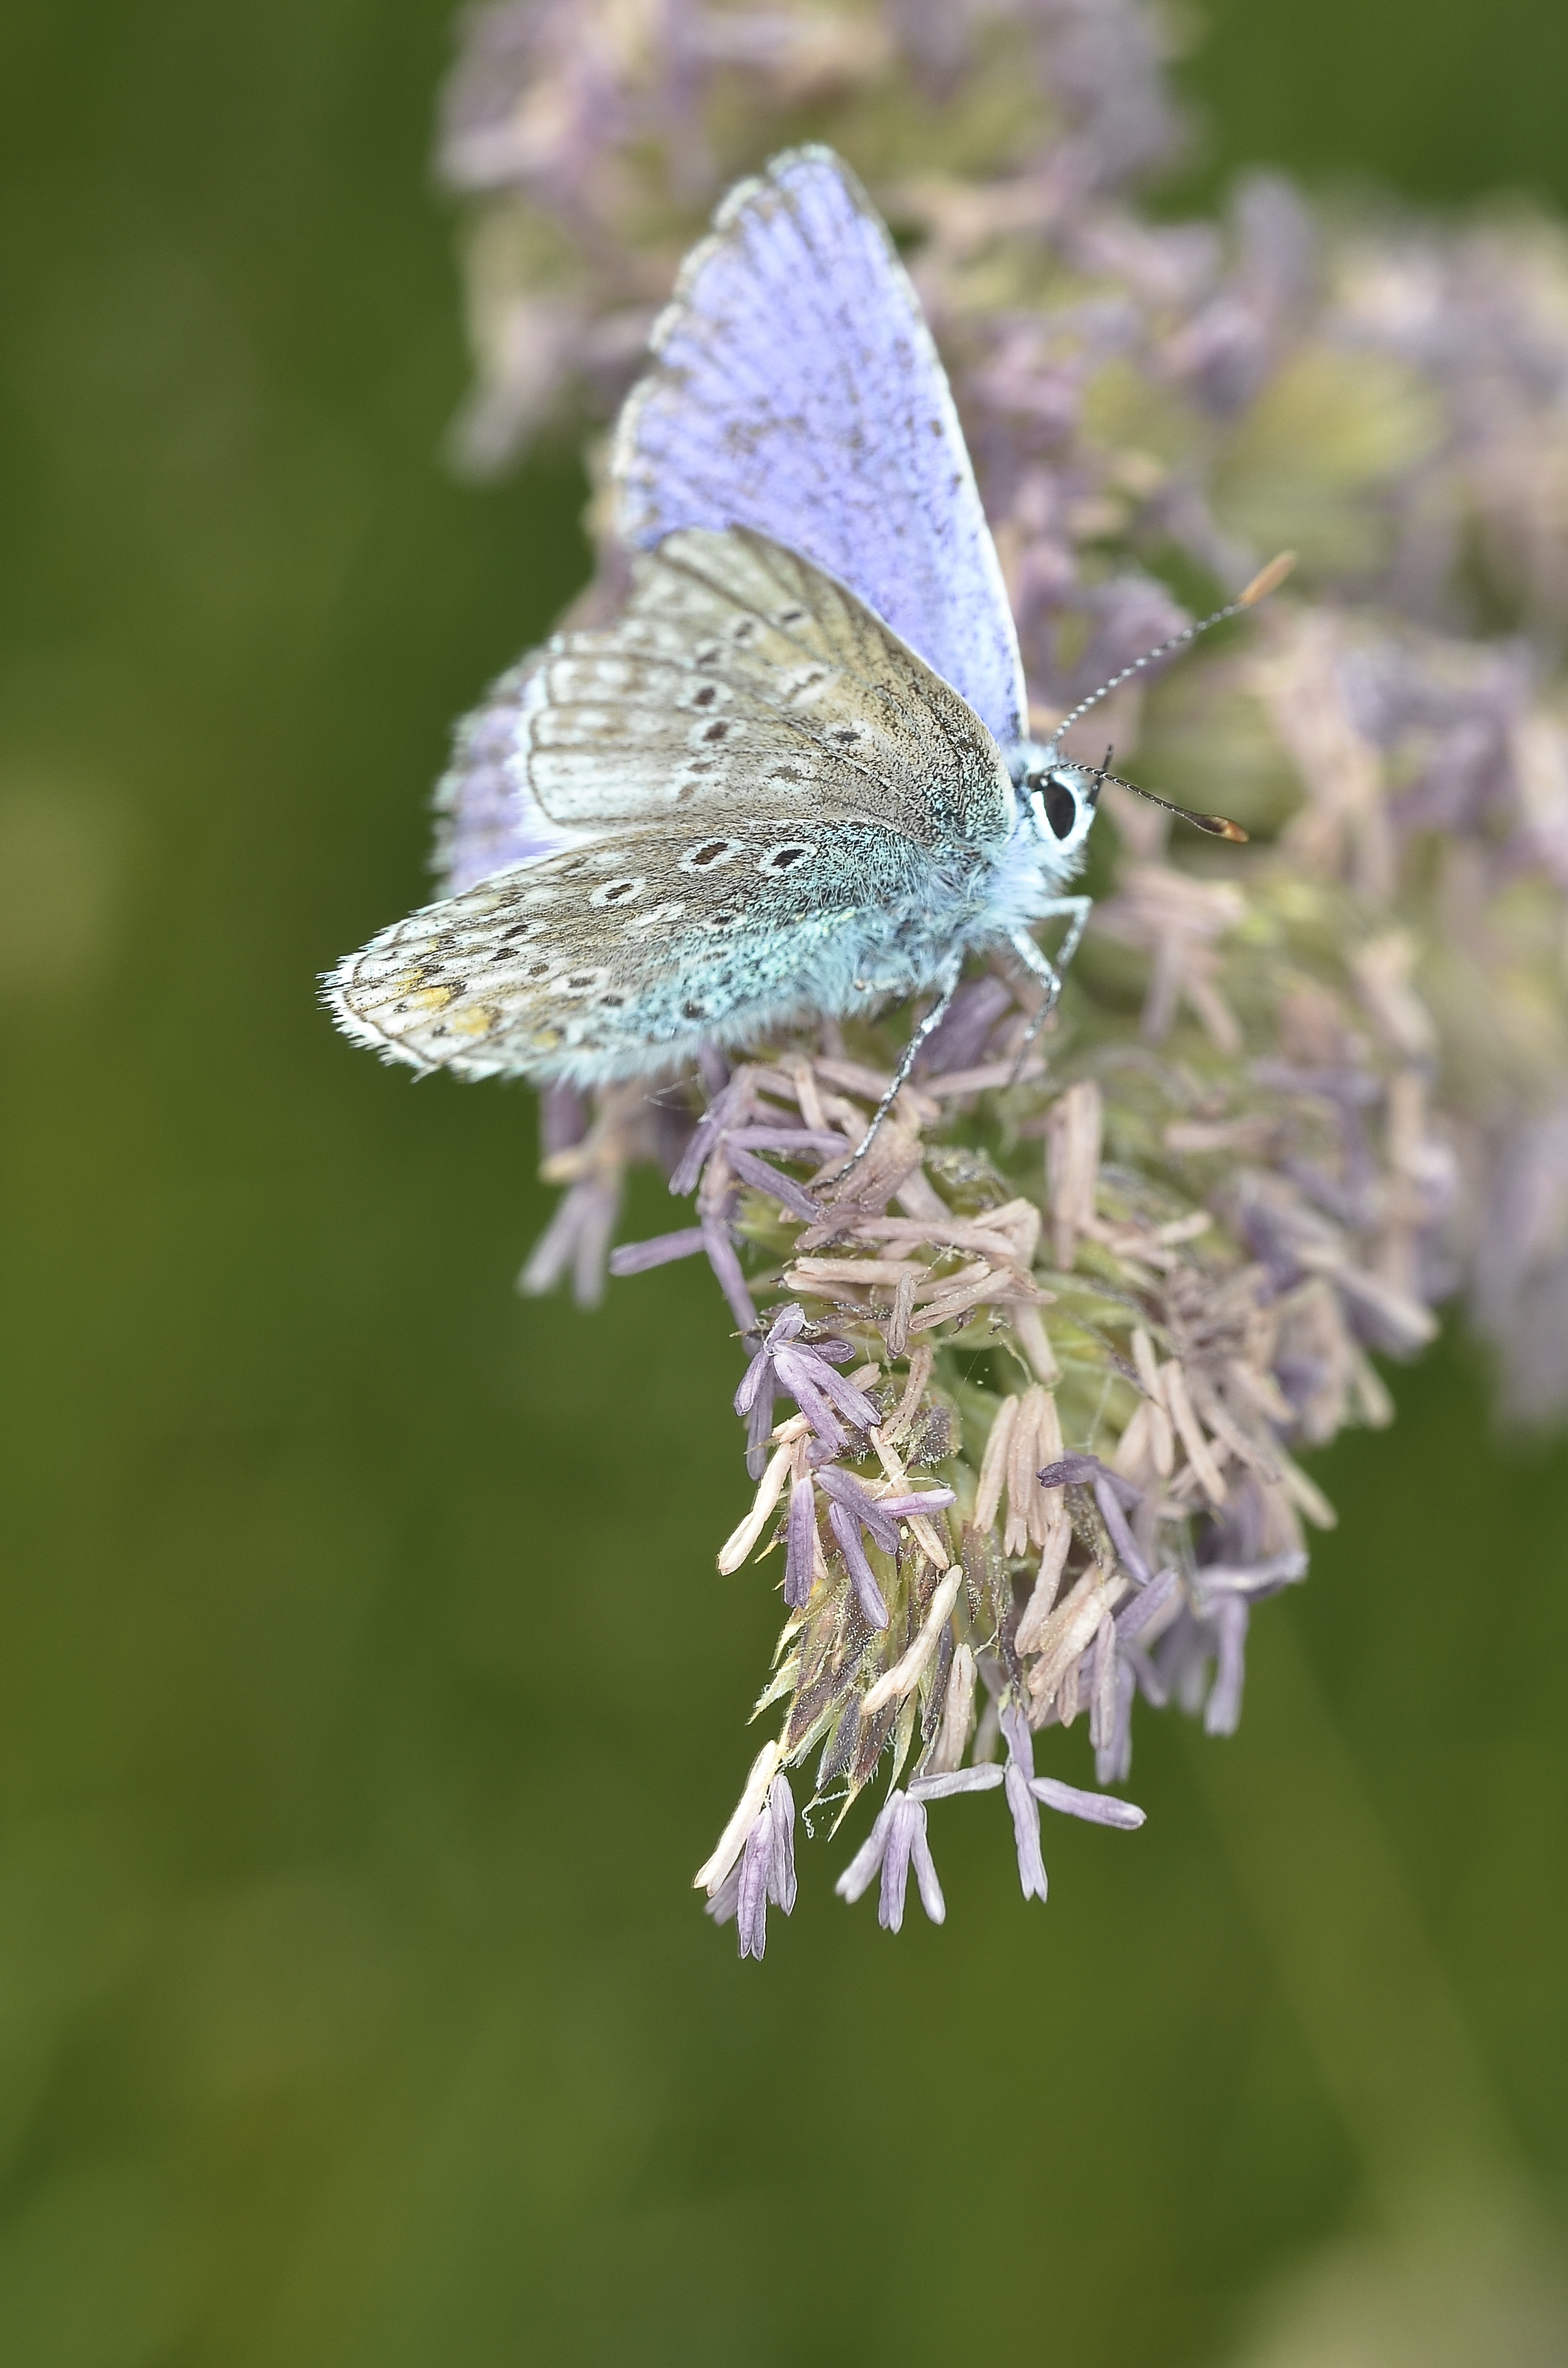
nature, grass, photography, meadow, flower, spring, insect, bug, botany, moth, butterfly, colorful, closeup, flora, fauna, invertebrate, wildflower, close up, nectar, macro photography, pollinator, moths and butterflies, lycaenid